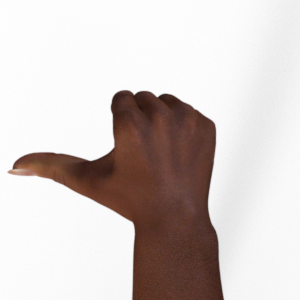
Label: rock